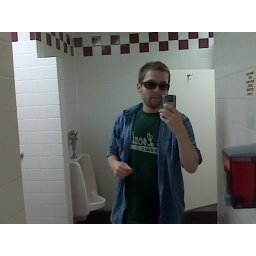
Me in the wendys bathroom being super cool surprised the mirror could handle my hot hot hottnesss